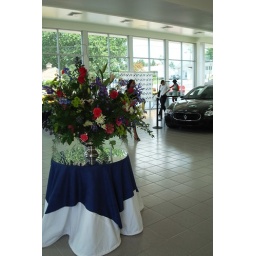
Maserati navy suede and white linen support a loving cup of inspired florals by Diane Beckman